Piccadilly Gardens

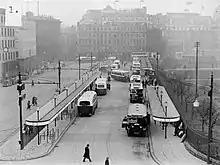
Parker Street Bus Station

Following the demolition of the hospital, the use of the empty site was uncertain for some years. There was a proposal to erect a new municipal art gallery on the site, and plans were drawn up by the architect Ernest Berry Webber for a large Neoclassical building. However, this scheme was never realised and the city's fine art collection remained in the Manchester City Art Gallery on nearby Mosley Street. Another scheme put forward by the architect Richard Carpenter was to build a large new replacement for Manchester Cathedral on the site. In 1917, the conductor Thomas Beecham proposed the construction of a large opera house, but he went bankrupt before he could advance this plan any further. The "Great Hole of Piccadilly" remained empty throughout the 1910s and 1920s. In the 1930s, it was finally decided not to erect a new building on the former hospital site, but to turn it into a public garden. The area was landscaped and a sunken garden was laid out on the footprint of the former hospital basement, with formal flower beds, a rose garden and flowering cherry trees.